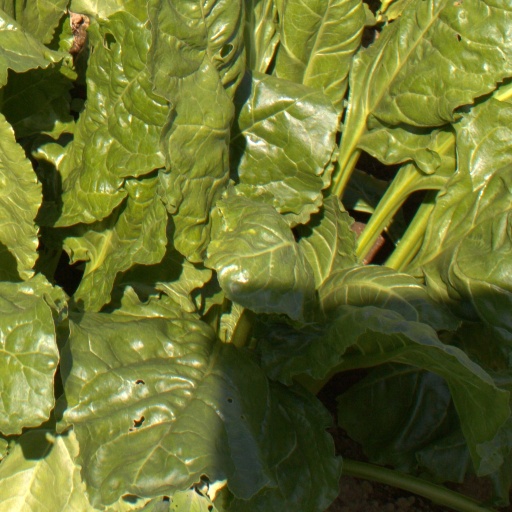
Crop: sugar beet